Question: Please indicate a possible affordance area of the baseball bat that can be used for holding
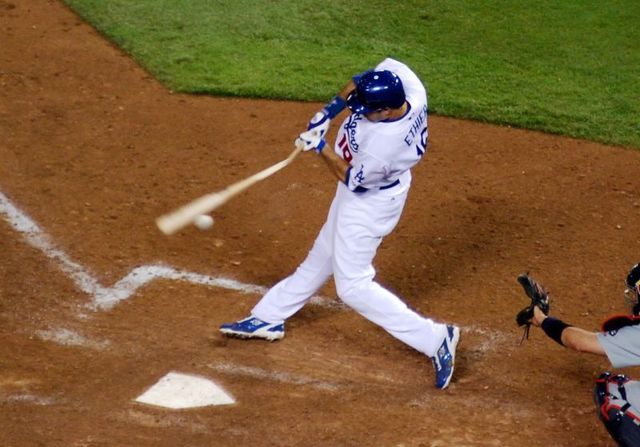
Answer: [289.5, 104.5, 334.5, 153.5]